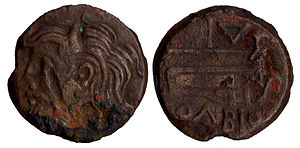
Dnepr / Generelt / Etymologi
Afbildning af Dnepr-floden (kendt som Borysthenes) på en oldgræsk mønt fra Pontic Olbia, 4.-3. århundrede f.v.t.
Dnepr er en flod i det østlige Europa. Dnepr udspringer på de sydlige skråninger af Valdajhøjderne i Smolensk oblast, Rusland, og udmunder i Dnepr-Buh flodmundingen ved Sortehavet. Områder i tre stater indgår i Dneprs afvandingsområde, den største del i Ukraine. De største af Dnepr-flodsystemets bifloder er Sozj, Desna, Psel, Bjarézina, Pripjat og Inhulets. Dnerpflodsystemet et et af de største afvandingsområder i Europa og er den tredje længste flod i Europa.